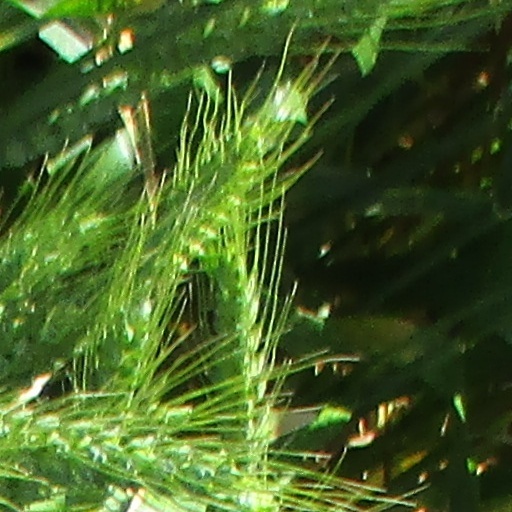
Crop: wheat